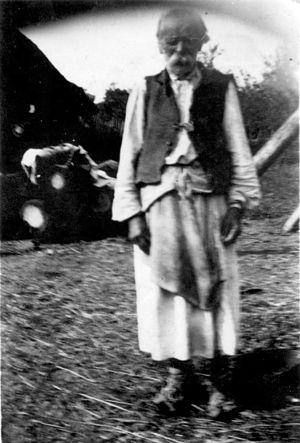
Bocșa est une commune roumaine du județ de Sălaj, dans la région historique de Transylvanie et dans la région de développement du Nord-ouest.